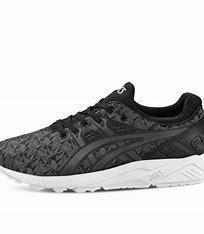
Brand: Asics
Model: Gel Kayano EVO